Confessions of a Psycho Cat

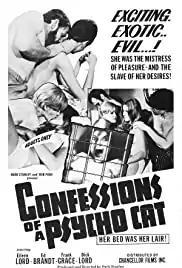
Poster for the film

Confessions of a Psycho Cat (also known as 3 Loves of a Psycho Cat) is a 1968 American black and white sexploitation film directed by Herb Stanley and released by Chancellor Films.